Bachhawali Tope

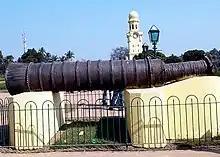
"Bachhawali Tope"

Bacchawali Tope (literal translation: The cannon which induces child birth) is a cannon which lies in the "Nizamat Fort Campus" on the garden space between the Nizamat Imambara and the Hazarduari Palace and to the east of the old Madina Mosque in the city of Murshidabad in the Indian state of West Bengal. The cannon consists two pieces of different diameters. The cannon was made between the 12th and 14th century, probably by the Mohammeddan rulers of Gaur. It is stated that one Janardan Karmakar of Dhaka made the cannon. It originally lied on the sand banks of "Ichaganj". However, it is unknown that how it came in "Ichaganj". It was used to protect the city of Murshidabad from north-western attacks. After the 1846 fire of the "Nizamat Imambara" the "Imambara" was rebuilt, then after the completion of the new "Imambara" the cannon was shifted to its present site by Sadeq Ali Khan, the architect of the sacred Nizamat Imambara under the suggestion of Sir Henry Torrens, the then agent of the Governor General at Murshidabad.